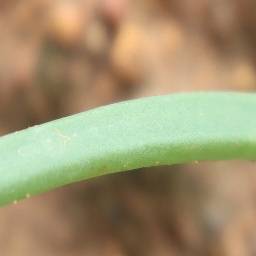
Label: healthy